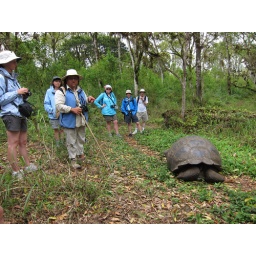
On the coach we looked out to see big tortoises in the fields instead of usual cows and sheep